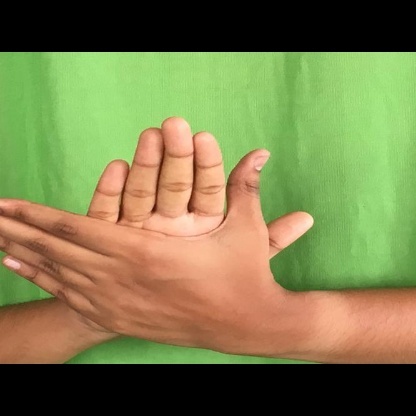
Mudra: Chakra